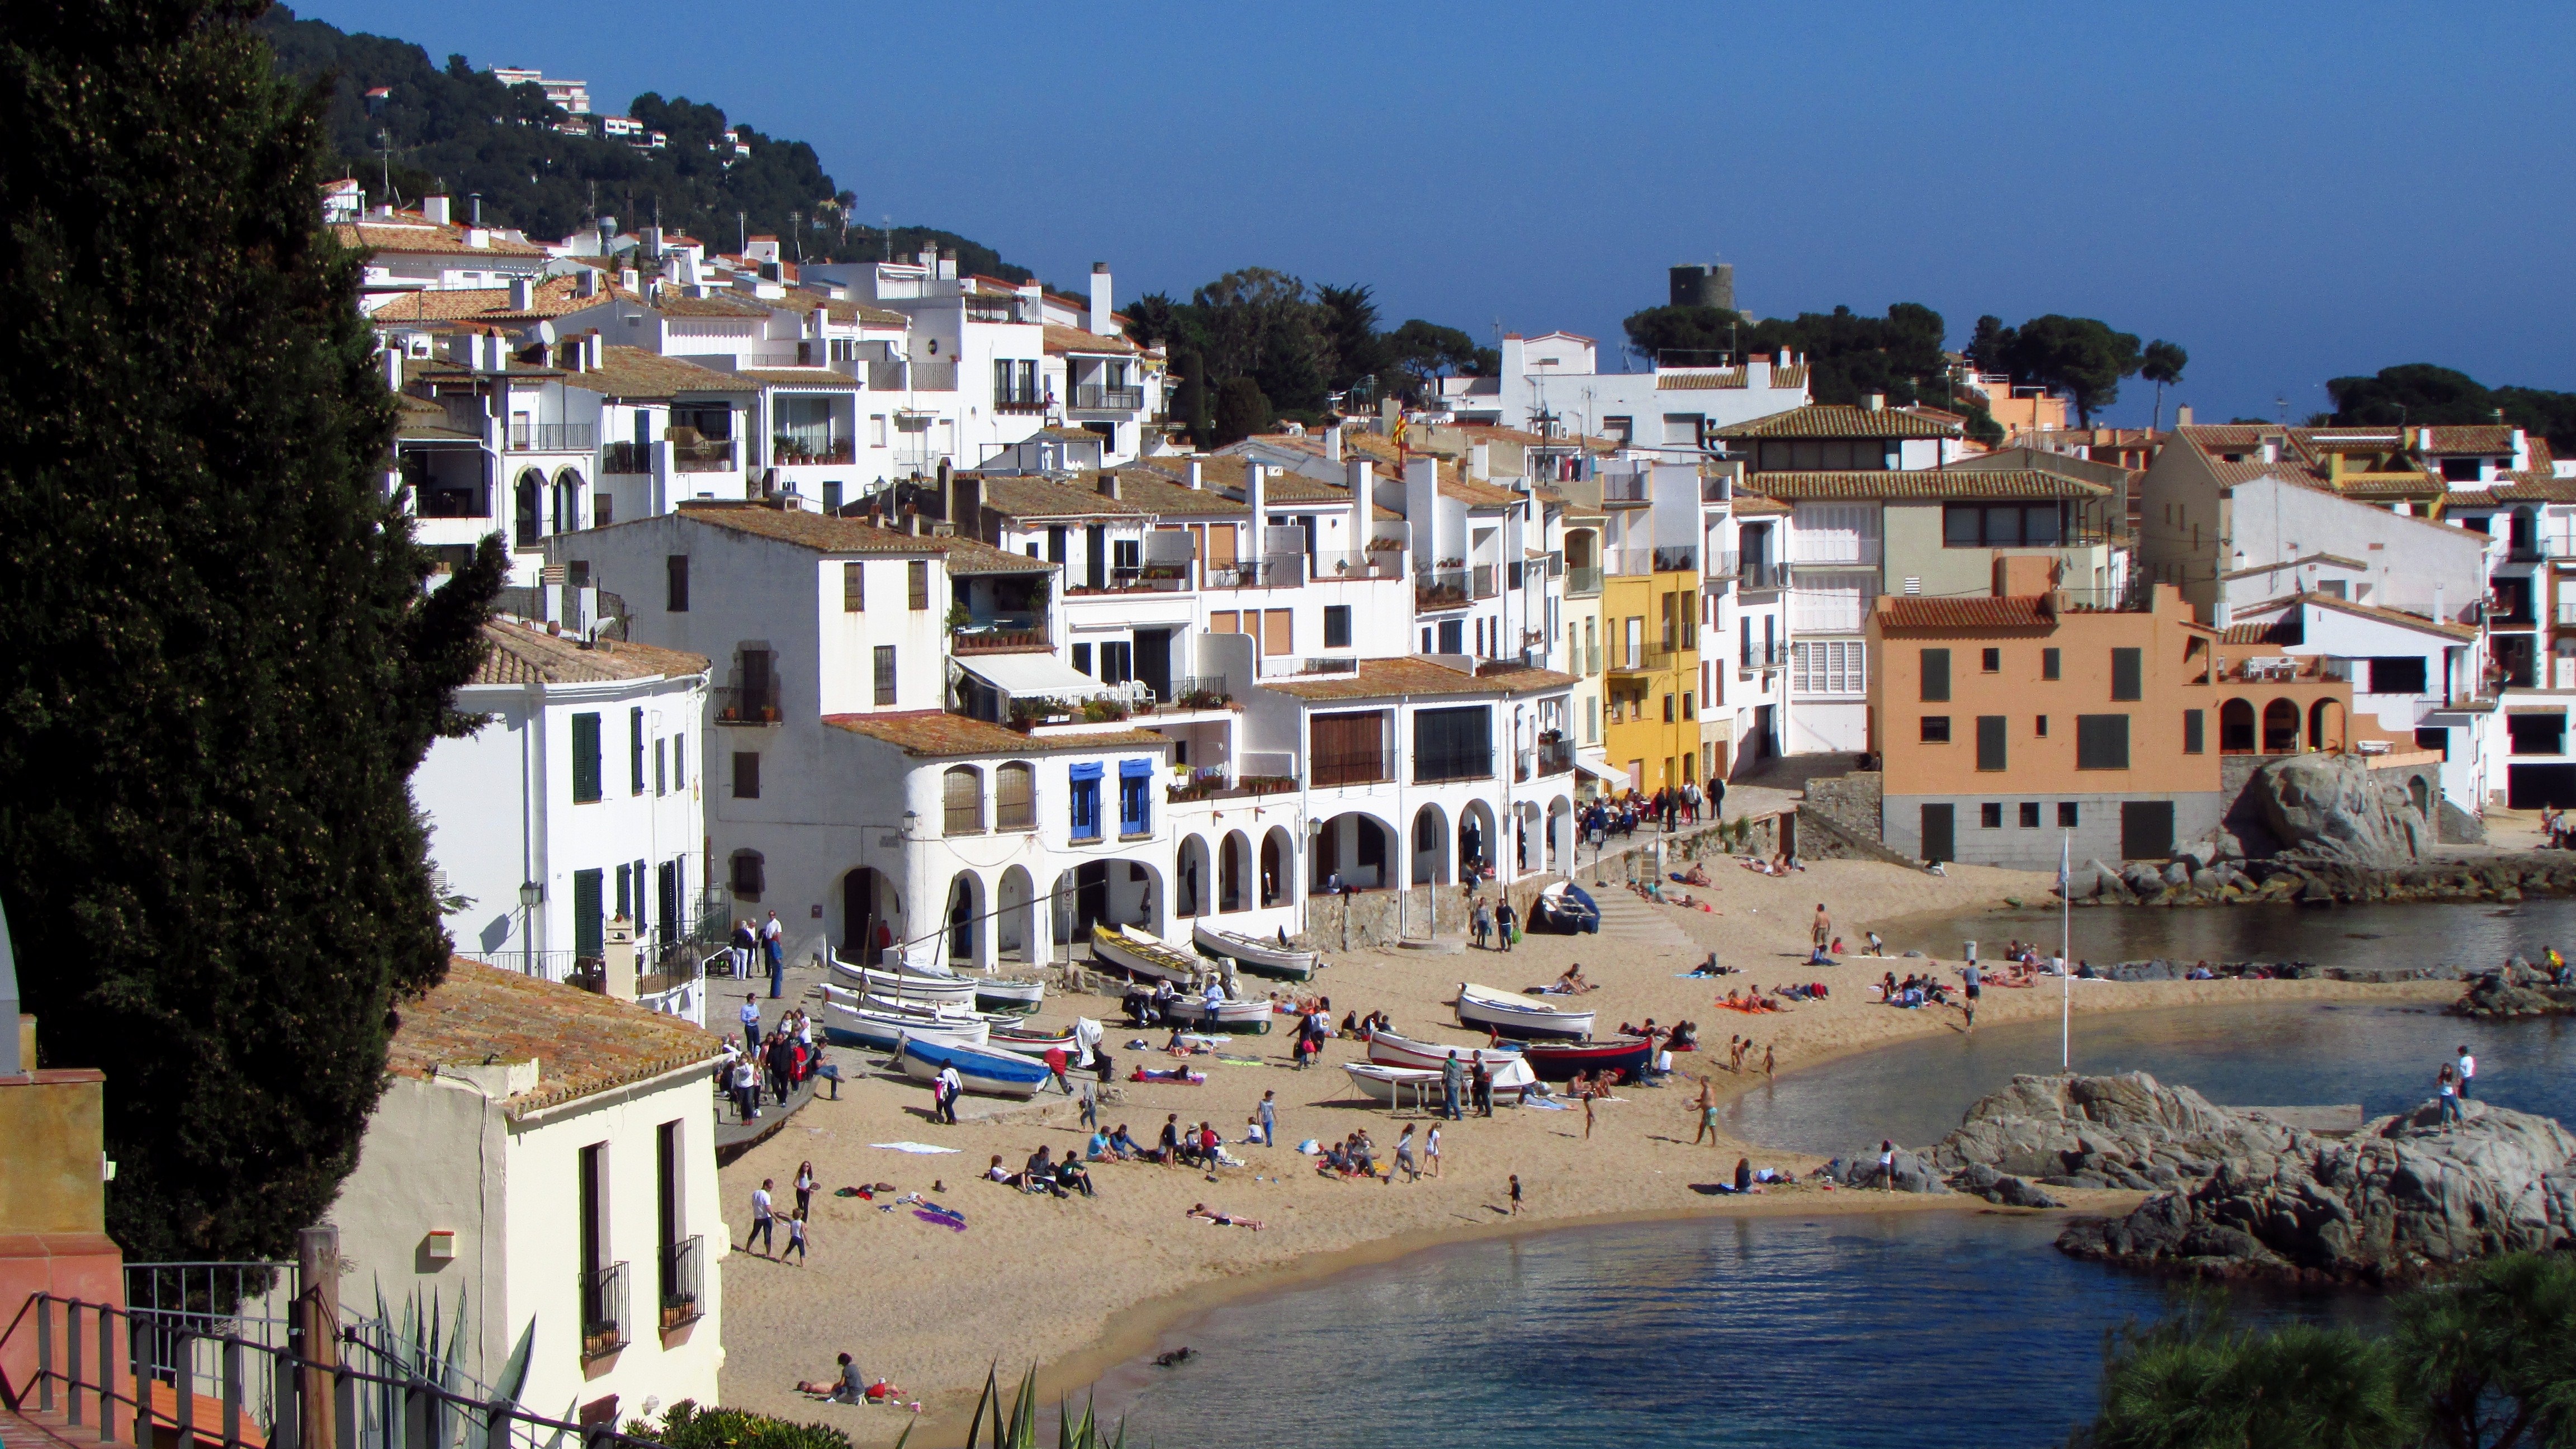
beach, sea, coast, sand, dock, architecture, people, white, town, cityscape, vacation, village, mediterranean, bay, marina, tourism, waterway, sunny, spain, buildings, houses, catalonia, beauty, costa, neighbourhood, costa brava, girona, bello, residential area, calella, calella de palafrugell, geographical feature, human settlement